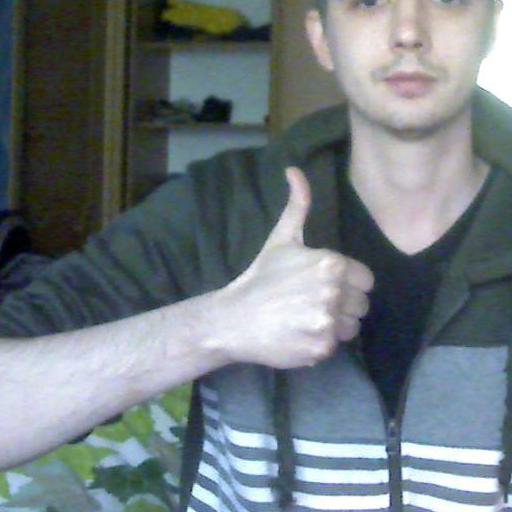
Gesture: like